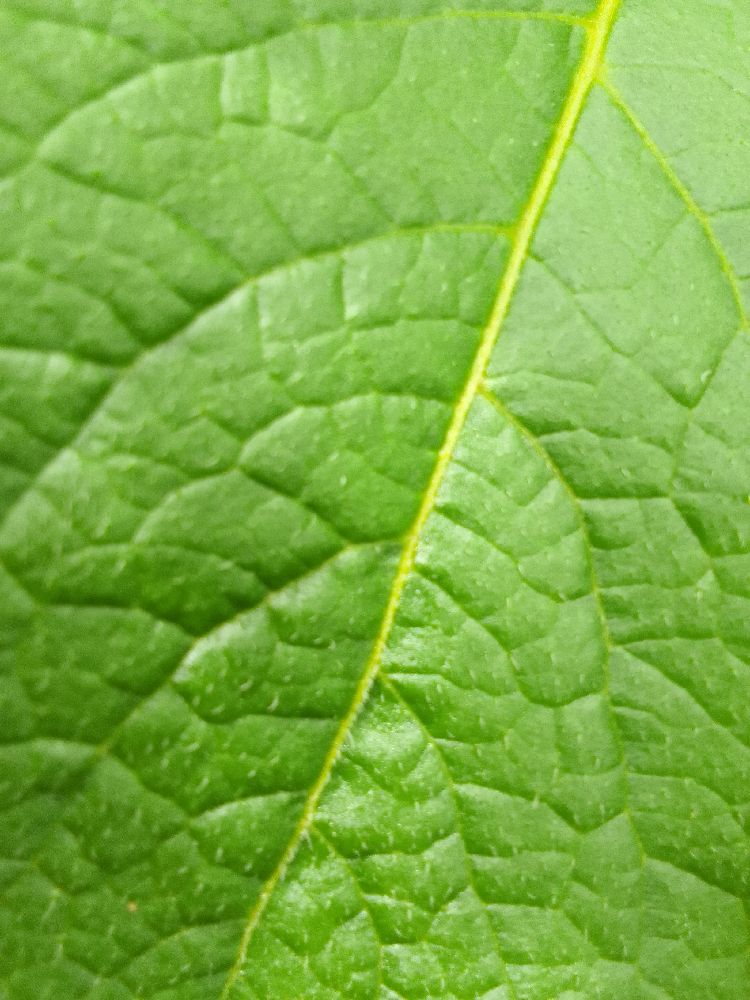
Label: Healthy